Jock Tamson's bairns

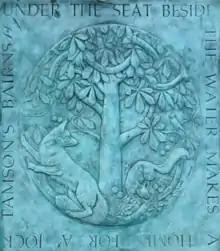
A copper plaque by Duddingston Kirk, Edinburgh, Scotland. The Kirk is situated below Arthur's Seat and next to Duddingston Loch.

"Jock Tamson's bairns" is a Scots (and Northumbrian English) dialect version of "Jack (John) Thomson's children" but both "Jock" and "Tamson" in this context take on the connotation of Everyman. The Dictionary of the Scots Language gives the following definitions: